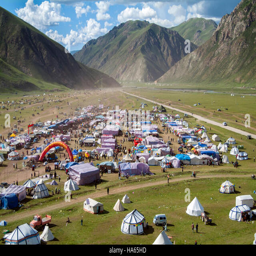
a city of tents surrounded by mountains at festival